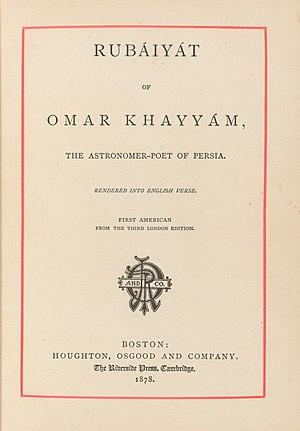
Edward FitzGerald, de son vrai nom Edward Purcell, est un poète britannique. Il est surtout connu pour sa traduction en anglais des Rubaiyat du poète persan Omar Khayyam.